National Union of Mineworkers (South Africa)

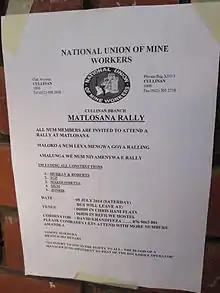
NUM leaflet calling for a general rally near Matlosana.

On 10 August 2012, thousands of NUM members began a series of wildcat strikes at Lonmin's Marikana mines linked to demands for increased pay. The following day, NUM leaders allegedly opened fire on striking NUM members who were marching to their offices to demand support from their union - an incident now acknowledge as the first violent incident during the strikes. It is said in the media that the killing of two striking miners was a central reason for the breakdown in trust within the union amongst workers. In a submission to the Farlam Commission, NUM has said that lethal force on this day was justified.